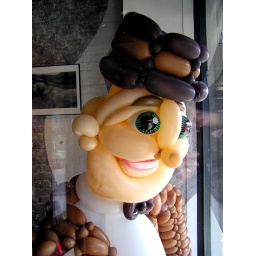
Advertising a film across the street at the Coolidge Corner Theatre. Seen in the window of J.P.Licks Ice Cream Parlor